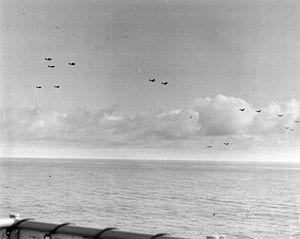
Marc Andrew « Pete » Mitscher, né le 26 janvier 1887 à Hillsboro et mort le 3 février 1947 à Norfolk, est un amiral de la Marine des États-Unis, pendant la Seconde Guerre mondiale. Spécialiste de l'aéronautique navale, commandant du groupe aérien du porte-avions USS Saratoga à sa mise en service, il a été le premier à y effectuer un appontage. Premier commandant du porte-avions Hornet, il l'a commandé lors du raid sur Tokyo et à la bataille de Midway en 1942. Placé à la tête de la Force Opérationnelle des Porte-Avions Rapides au début de 1944, il s'est illustré lors du bombardement de la grande base japonaise de Truk, puis lors des batailles décisives de la guerre du Pacifique, en mer des Philippines, et pour le golfe de Leyte, enfin devant Iwo Jima et Okinawa, en 1945.
Raymond Ames Spruance a été un amiral de la Marine des États-Unis pendant la guerre du Pacifique. À la bataille de Midway, la Task Force 16 que commandait Raymond Spruance, alors contre-amiral a pris une part déterminante dans la destruction de la principale force aéronavale japonaise du moment. L'amiral Morison, historiographe officiel de la Marine des États-Unis pendant la Seconde Guerre mondiale a écrit « la performance de Spruance a été superbe... Il a émergé de cette bataille comme un des plus grands amiraux de l'histoire navale américaine ». Il a commandé à la mer les forces navales du Pacifique central, d'août 1943 à avril 1944. À la tête de la Vᵉ Flotte, de mai à août 1944, il a considérablement contribué à la victoire américaine de la bataille de la mer des Philippines, puis de février à mai 1945, il a dû affronter les kamikaze devant Iwo Jima et Okinawa. Après la guerre, l'amiral Spruance a succédé à la tête de la Flotte du Pacifique à l'amiral de la Flotte Nimitz devenu Chef des opérations navales, puis en 1946 il a été nommé Président de l'École de Guerre Navale.